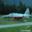
Label: airplane